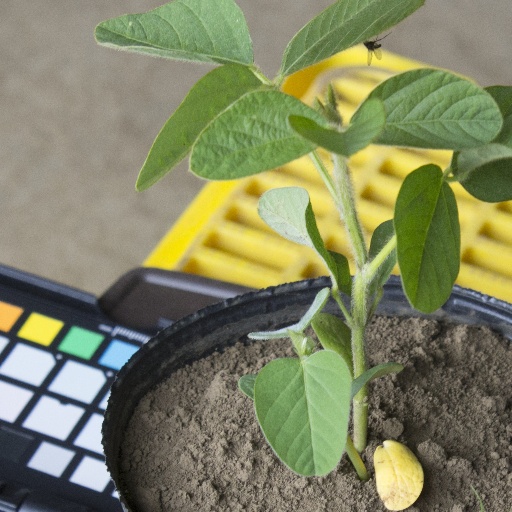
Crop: soybean